So High (Jay Sean song)

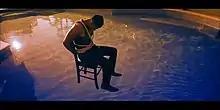
The still from the Music Video showing Jay Sean sitting on a chair, Tied with ropes, in the middle of the pool.

The video for the song first premiered on the Jay Sean's Vevo account on 5 October 2012. The video's length is 3 minutes 58 seconds.